Urban evolution of Addis Ababa

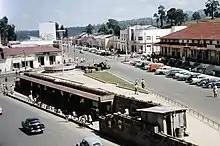
Piazza in Addis Ababa, 1960

After the occupation, Addis Ababa experienced transient economic stagnation and rapid population growth; the central area maintained urban morphology whereas the peripheral area was in urban sprawl. In 1946, Emperor Haile Selassie invited famous British planned Sir Patrick Abercrombie in order to transfer Addis Ababa "beautified capital of the rest of Africa". He prepared a plan with neighborhood units as planning module. He enclosed neighborhood units with green parkways serving as an intersection to green areas. His plan noteworthily created ring roads in the plan and the street network was entangled by radial or ring roads. The ring roads served to prevent the traffic pathway from central area and kept in green belt. The outer ring born the organ nature of neighborhood units, lying mostly around Kebena and Kotebe.